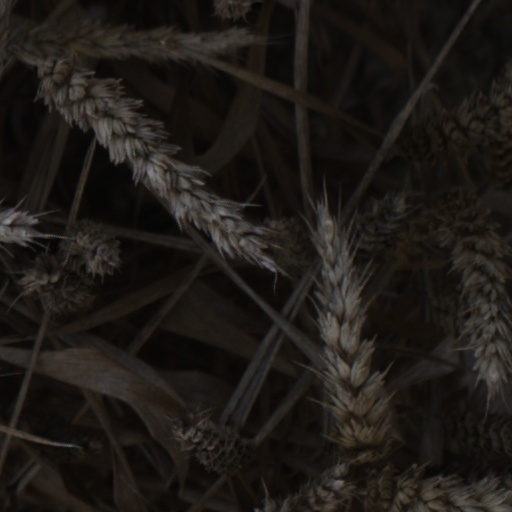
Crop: wheat